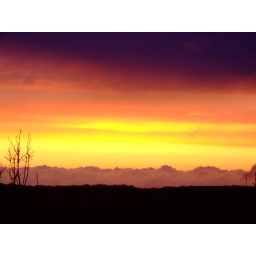
I managed to find a nice clear spot on magpie hall road in chatham to grab this shot.